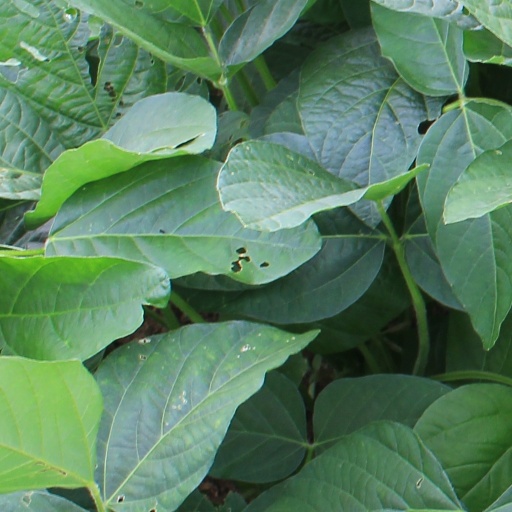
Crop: soybean